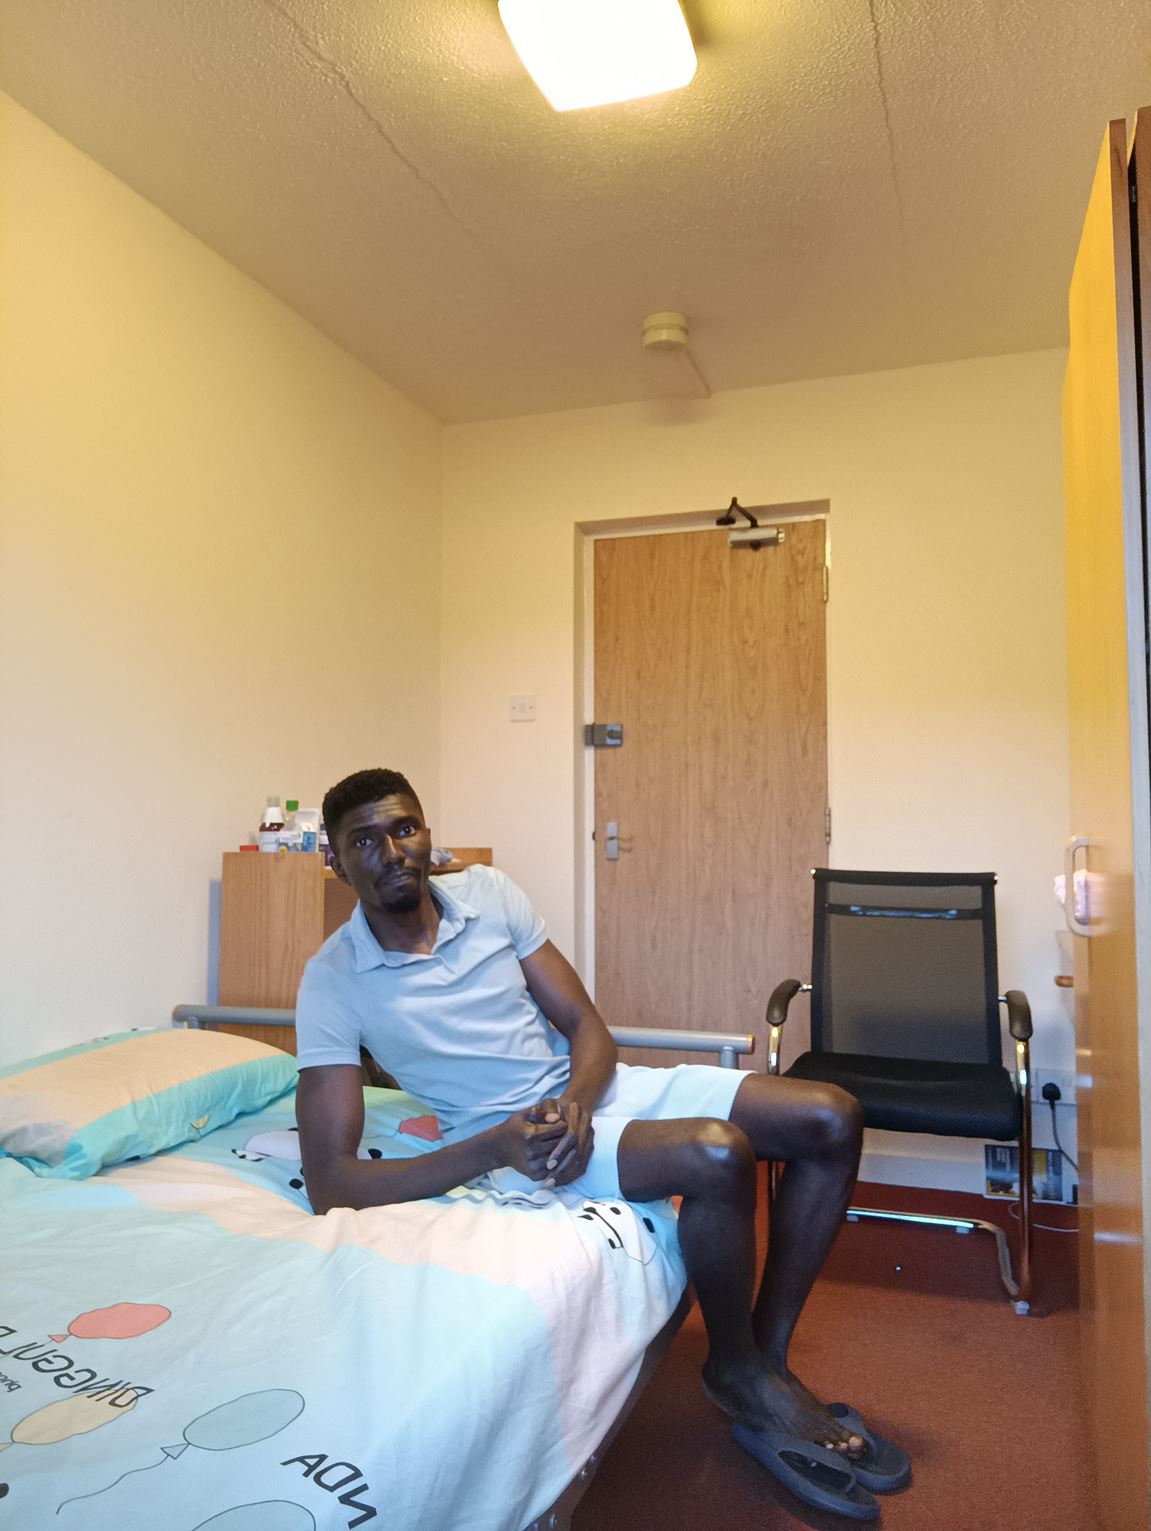
Posture: sit